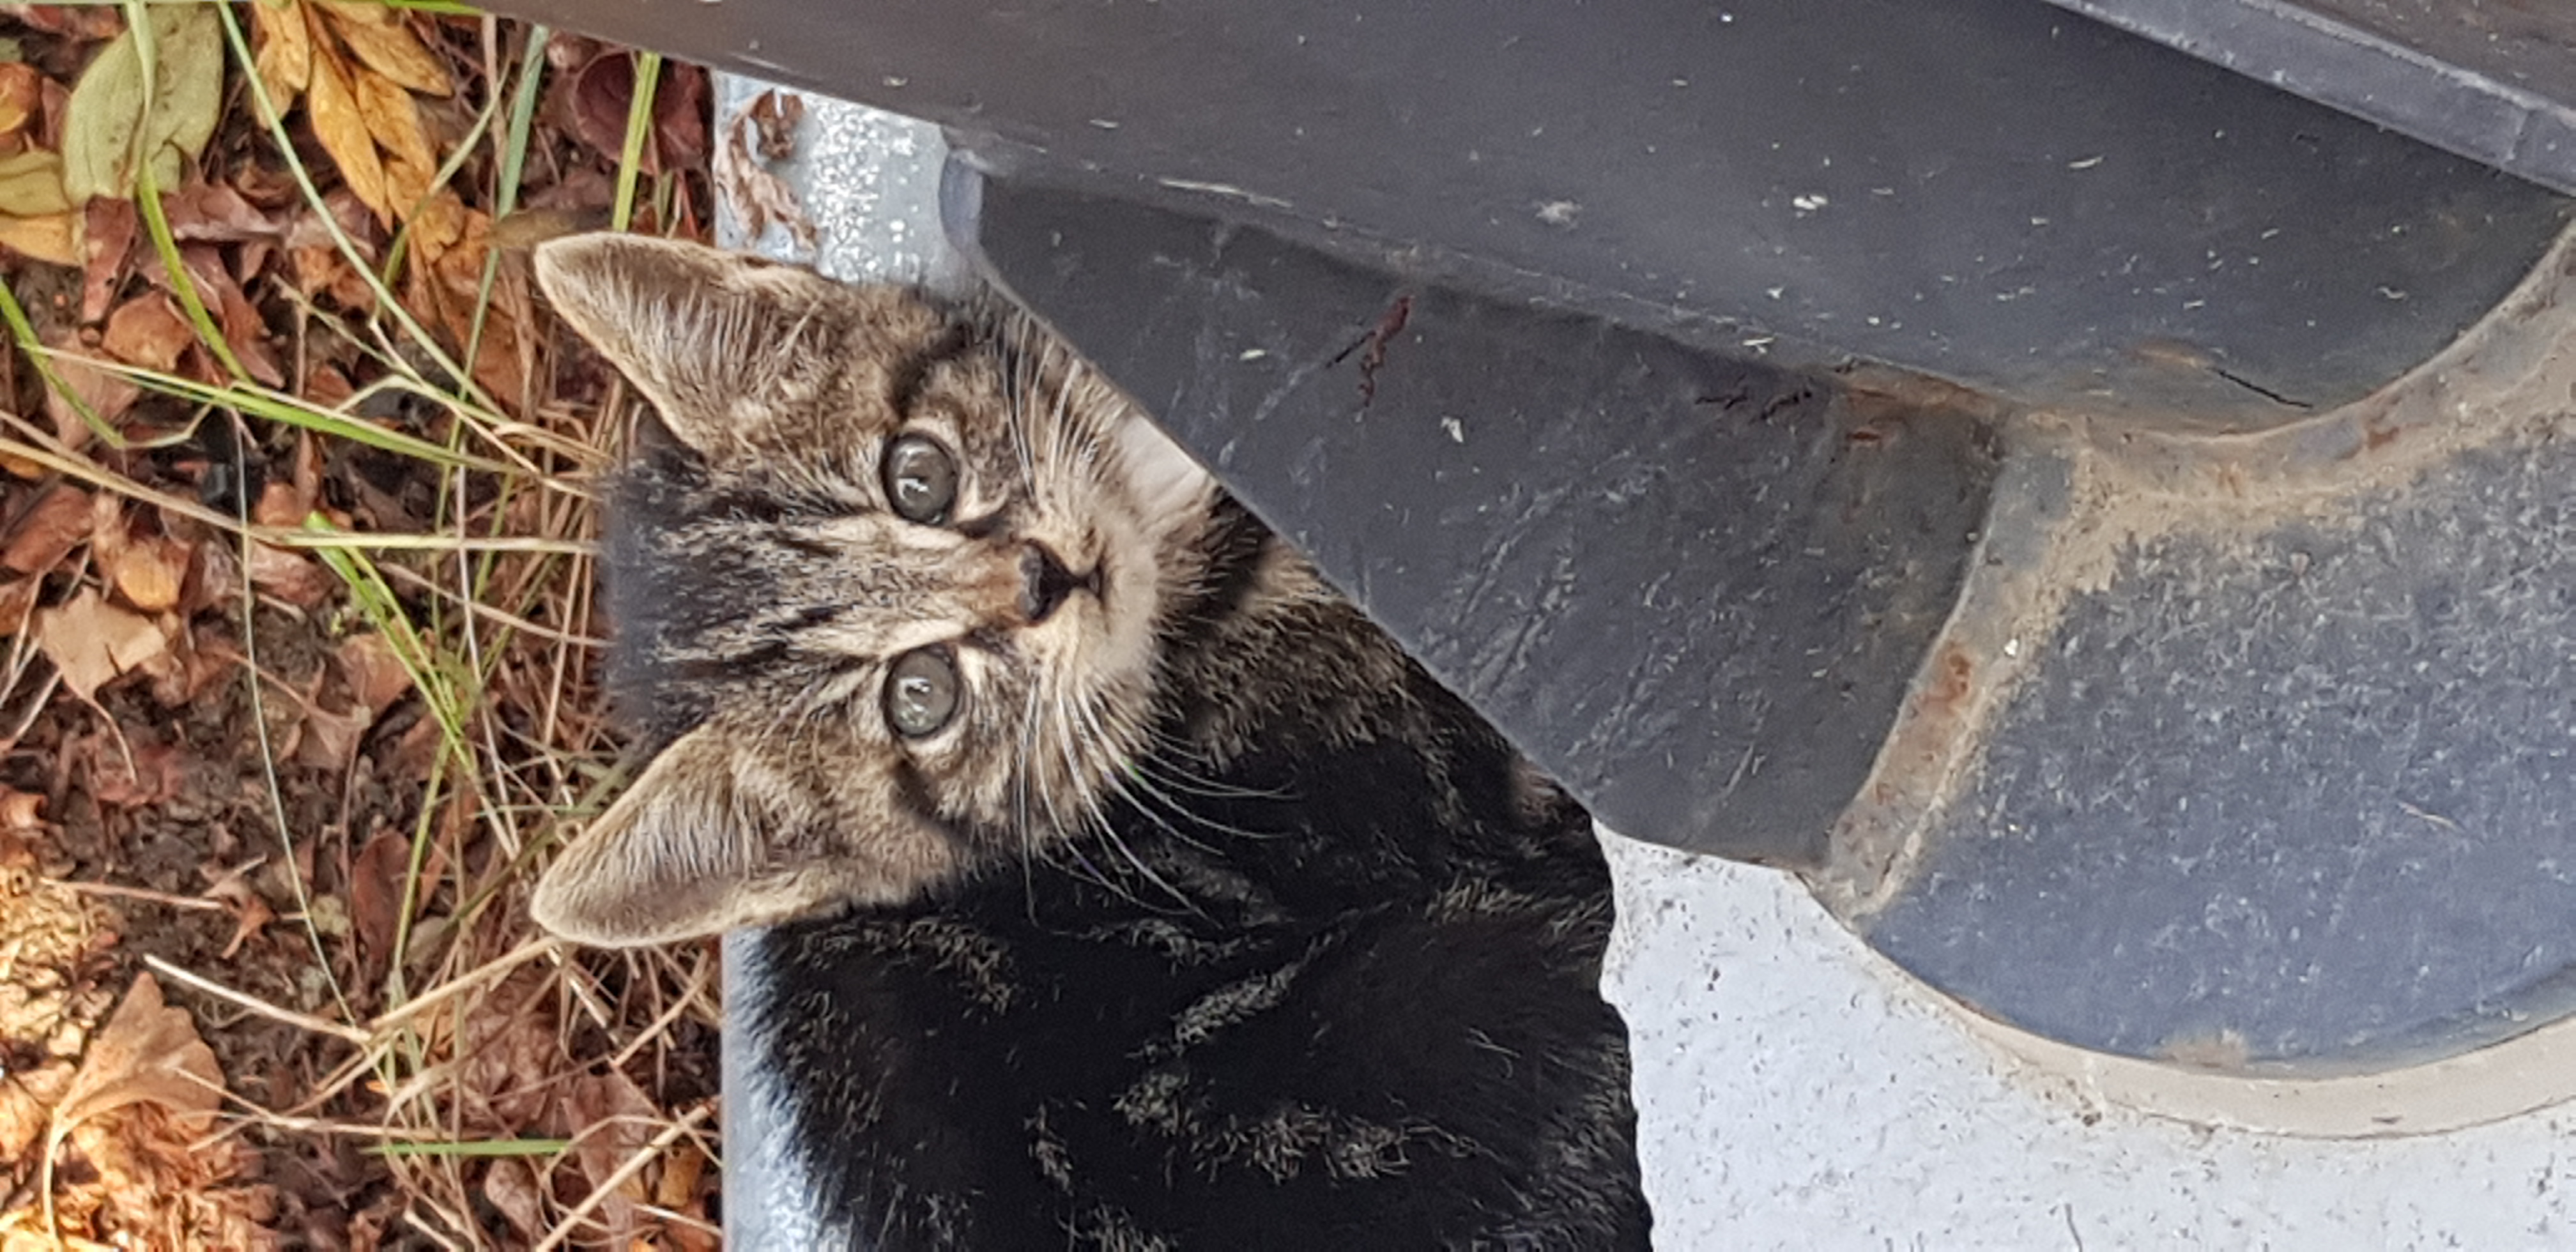
cat, small to medium sized cats, whiskers, felidae, tabby cat, domestic short haired cat, european shorthair, wild cat, carnivore, snout, dragon li, asian